MUFG Union Bank

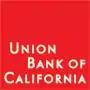
The former Union Bank logo used from 1996 prior to the 2008 rebranding

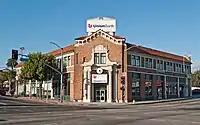
A branch in Los Angeles

Union Bank was an American national bank with 398 branches in California, Washington, and Oregon. It was owned by MUFG Americas Holdings Corporation and was acquired by U.S. Bancorp in December 2022. It was headquartered in New York City and had commercial branches in Dallas, Houston, New York City, and Chicago, and two international offices.